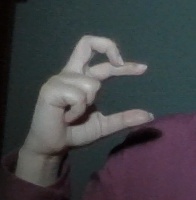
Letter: thal